Gorontalo people

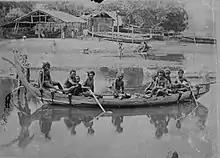
A group of men from Gorontalo in a prahu, circa 1895–1905.

The origins of the Gorontalo people is uncertain. There are two Southeast Asian migration theories, with the first theory stating that the population of Southeast Asian originally came from the east, and then inhabited in Sulawesi. While the second theory explains that the human migration began from Taiwan and arrived in Sulawesi through the Philippines. Linguistically, Gorontalo people share the same origins with other Austronesian people of the Philippine Islands and North Sulawesi islands.